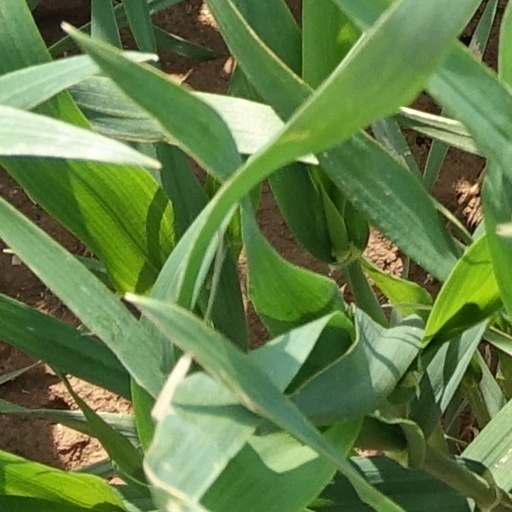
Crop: wheat